Doug Ford

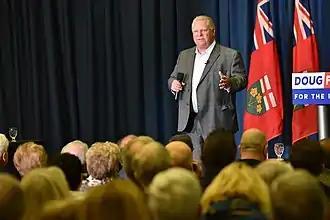
Ford speaks to a crowd in Sudbury, May 2018

After his brother Rob entered drug rehab in May 2014, Ford commented that he would not rule out running for mayor. Rob returned from rehab and continued his campaign for mayor, but withdrew after he was diagnosed with an abdominal tumour and hospitalized. Doug Ford then entered the mayoral campaign in the last hour before the nomination deadline on September 12, 2014. Comments Ford made during the campaign received criticism for alleged bigotry, such as misogyny and antisemitism, and critics accused him of conflict of interest and of drug dealing in the past. Though voters viewed the brothers as having the same ideological stance and gave them similar levels of support, Rob's drug scandal received little attention with regard to Doug's campaign.